Bat

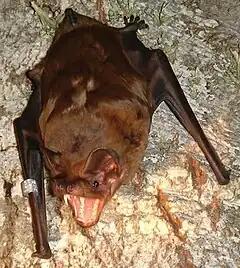
The greater noctule bat ("Nyctalus lasiopterus") uses its large teeth to catch birds.

Fruit eating, or frugivory, is found in both major suborders. Bats prefer ripe fruit, pulling it off the trees with their teeth. They fly back to their roosts to eat the fruit, sucking out the juice and spitting the seeds and pulp out onto the ground. This helps disperse the seeds of these fruit trees, which may take root and grow where the bats have left them, and many species of plants depend on bats for seed dispersal. The Jamaican fruit bat ("Artibeus jamaicensis") has been recorded carrying fruits weighing or even as much as .